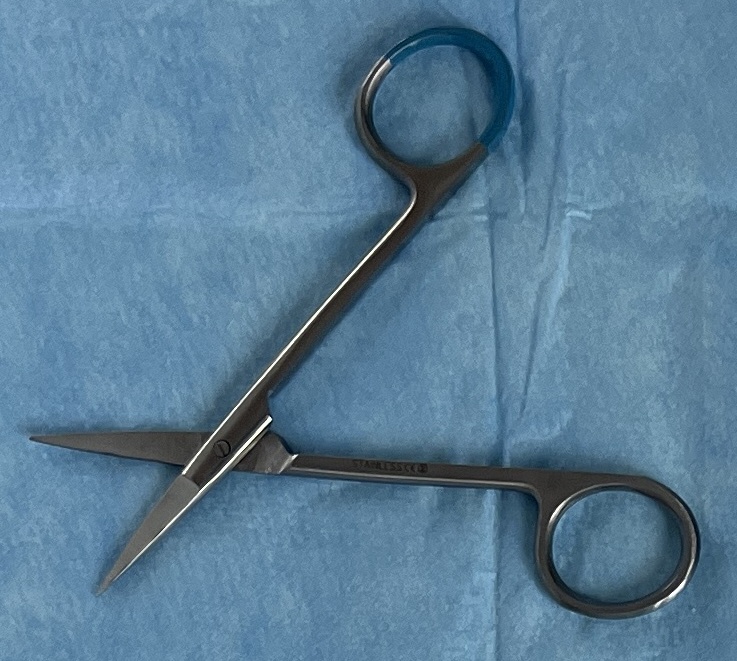
Hinged instrument state: open